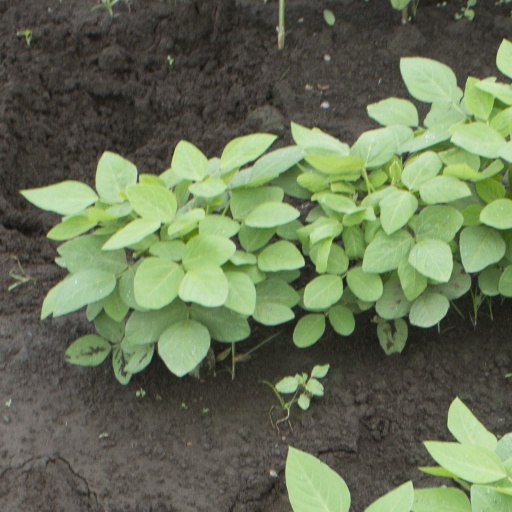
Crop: soybean